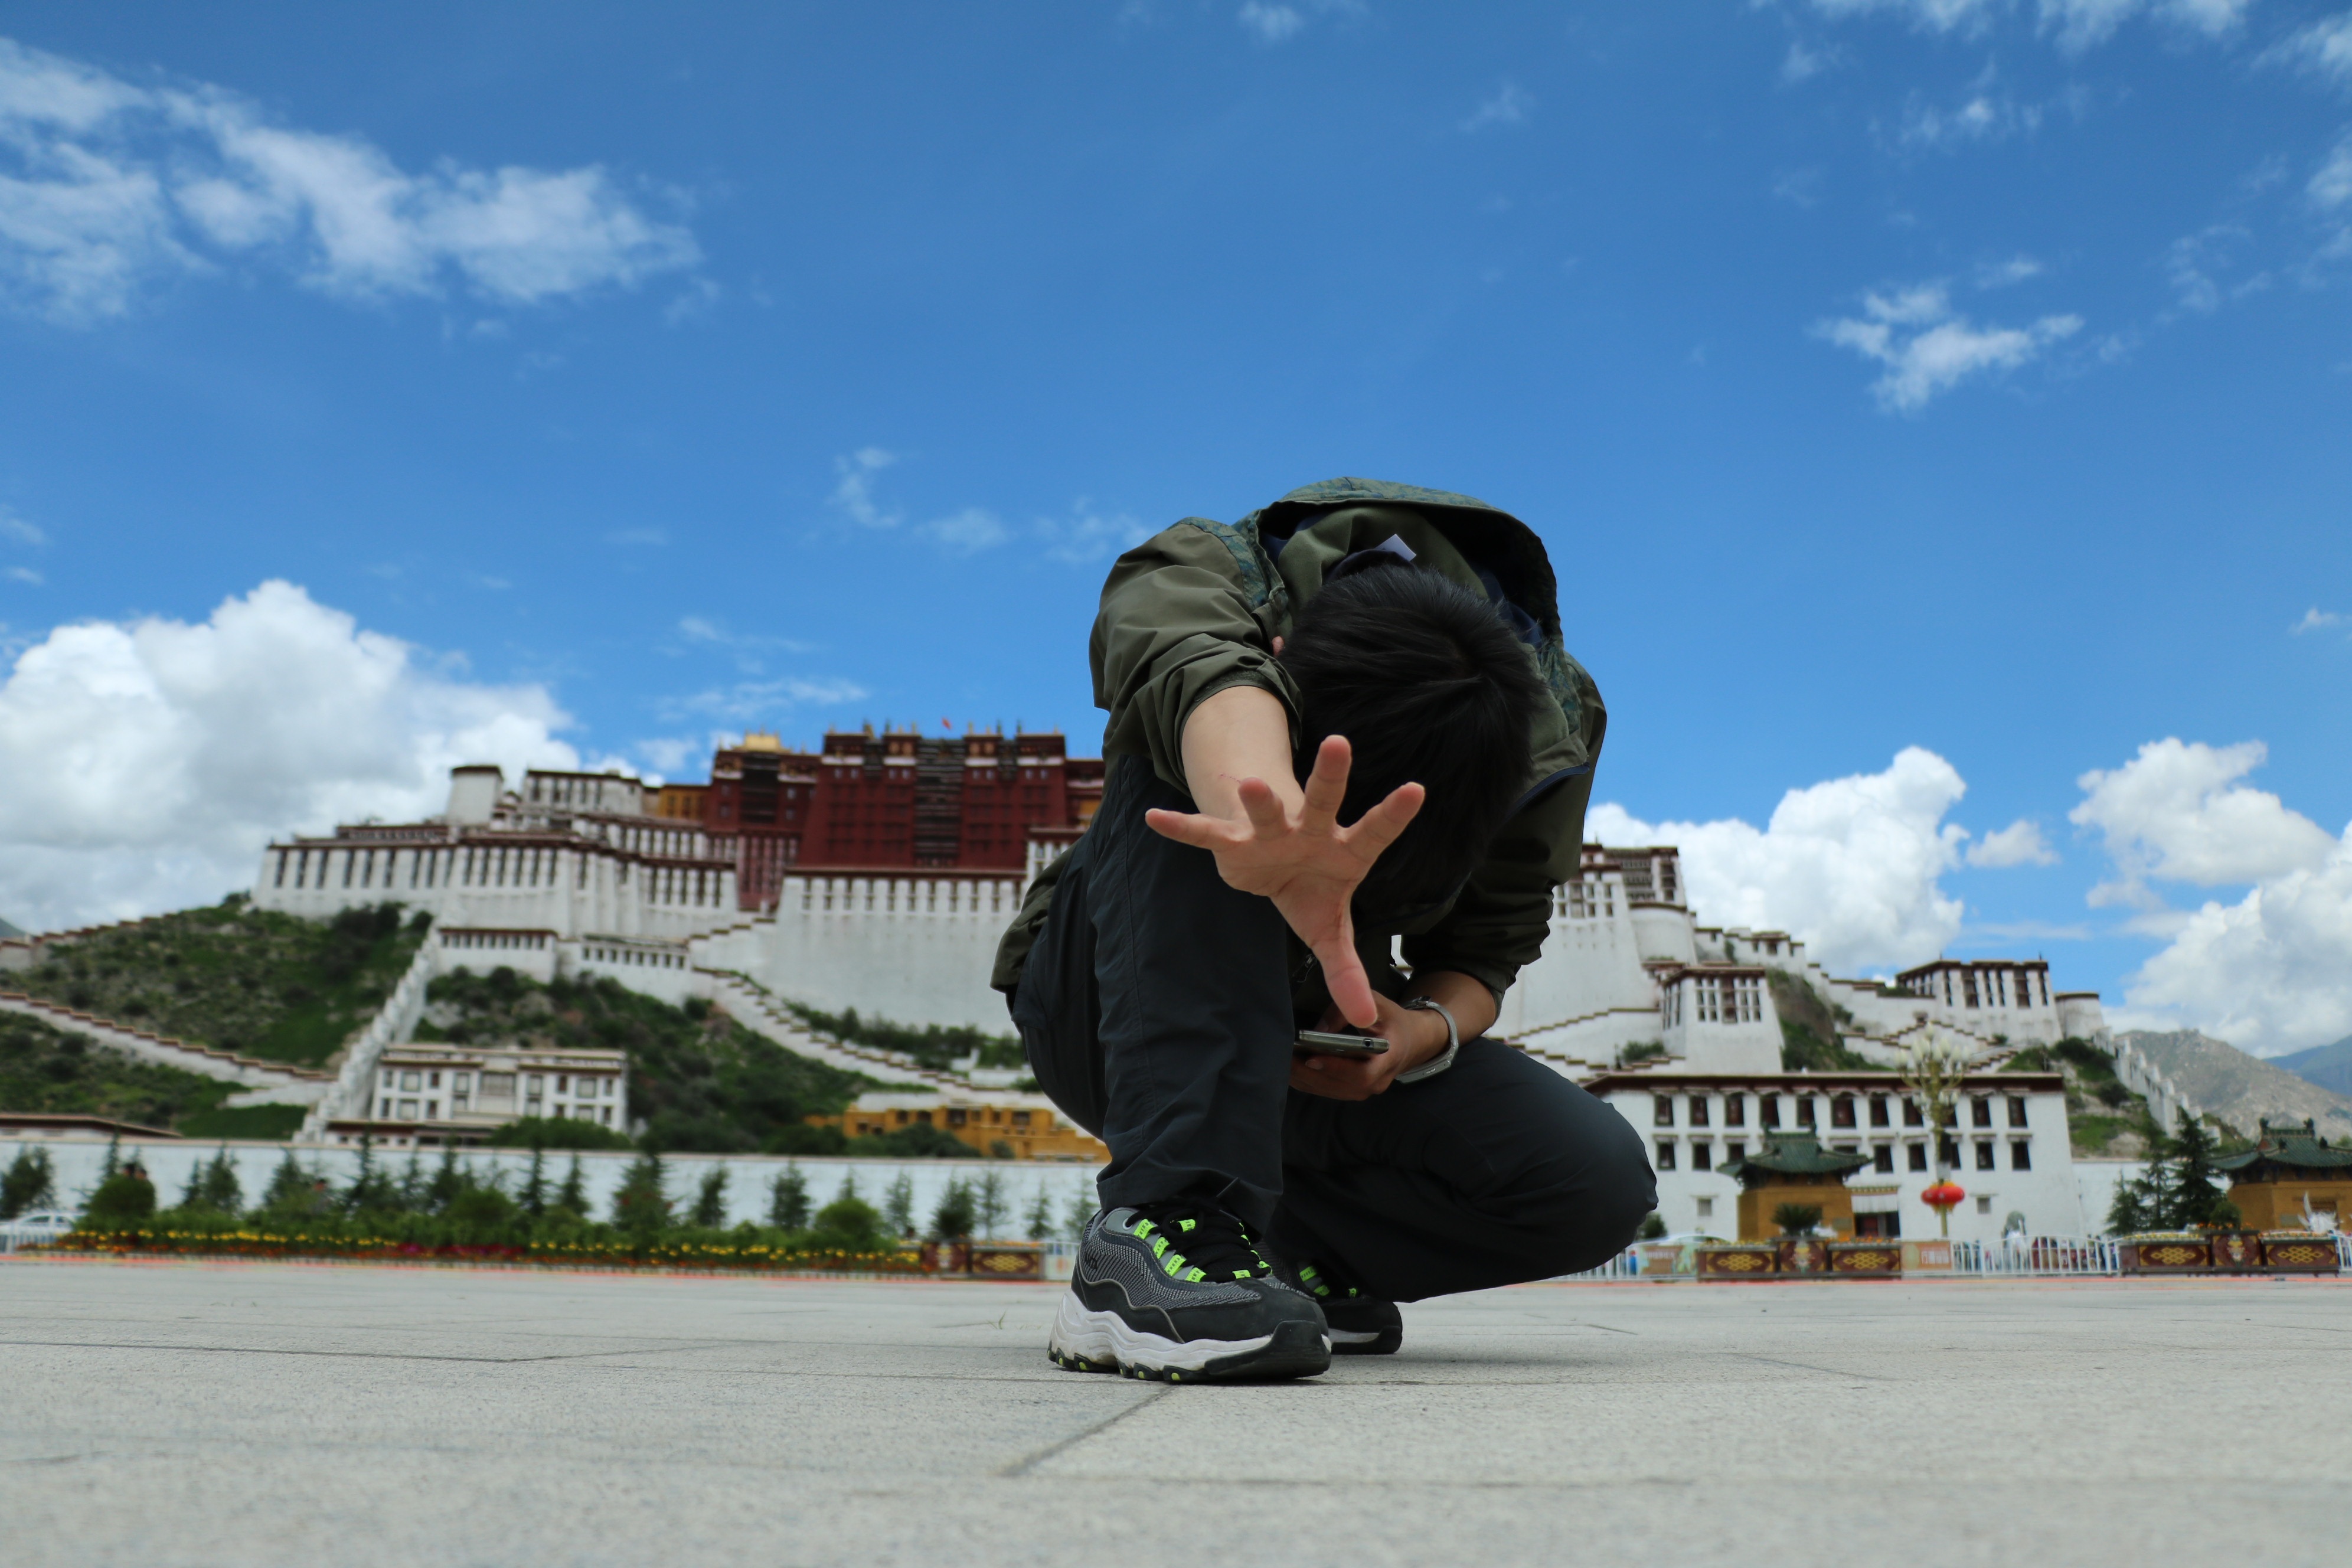
mobile, game, play, skateboard, skateboarding, equipment, extreme sport, sports equipment, sports, footwear, pokemon, young people, university student, have fun, potala, stop it, hand signal, skateboarding equipment and supplies, boardsport